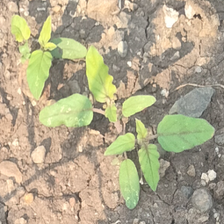
Weed species: Punarnava _(Boerhaavia diffusa)